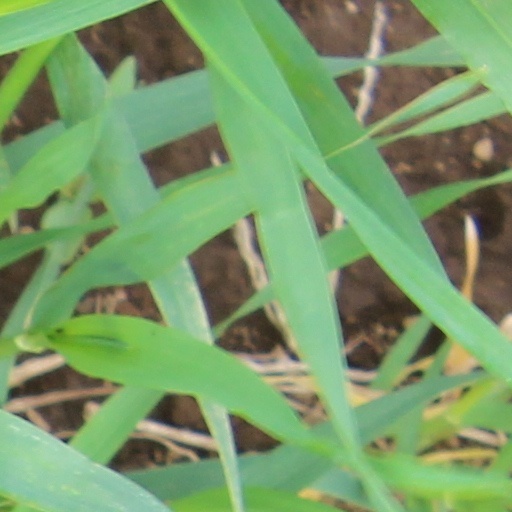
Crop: wheat